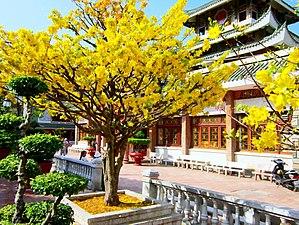
Ochna integerrima est un arbuste de la famille des Ochnaceae, originaire d'Asie du Sud-Est. Au Vietnam, c'est un symbole du nouvel an lunaire où sa floraison est contrôlée par les horticulteurs pour s'épanouir exactement le jour de la fête du Têt pour porter bonheur, à l'instar du Muguet de mai en Europe tempérée qui doit s'ouvrir le 1er mai.